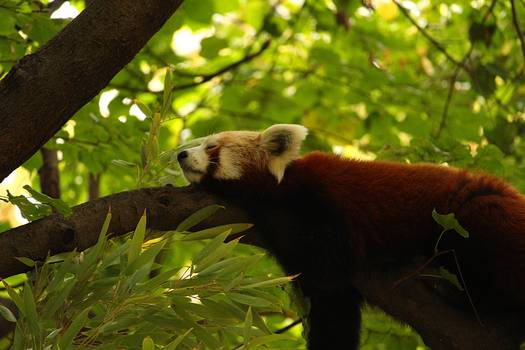
Label: No Watermark